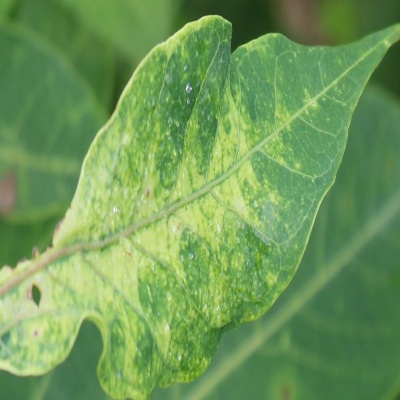
Crop: Cassava
Condition: mosaic